Carla De Benedetti

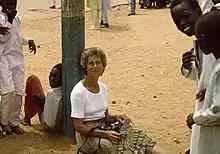
Carla De Benedetti in Katsina, Nigeria (1986)

Carla De Benedetti (16 August 1932 – 22 November 2013) was an Italian photographer and photojournalist whose professional interests focused on architecture and interiors. In addition for decades De Benedetti did photographic and documentary research on the cultures of Africa.